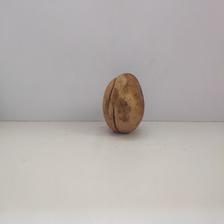
Size: Spoiled